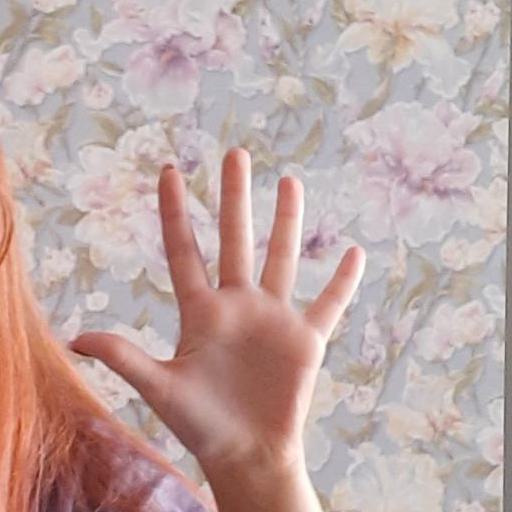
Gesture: palm